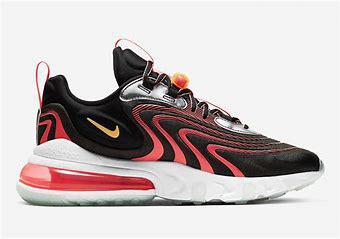
Brand: Nike
Model: Air Max 270 React ENG